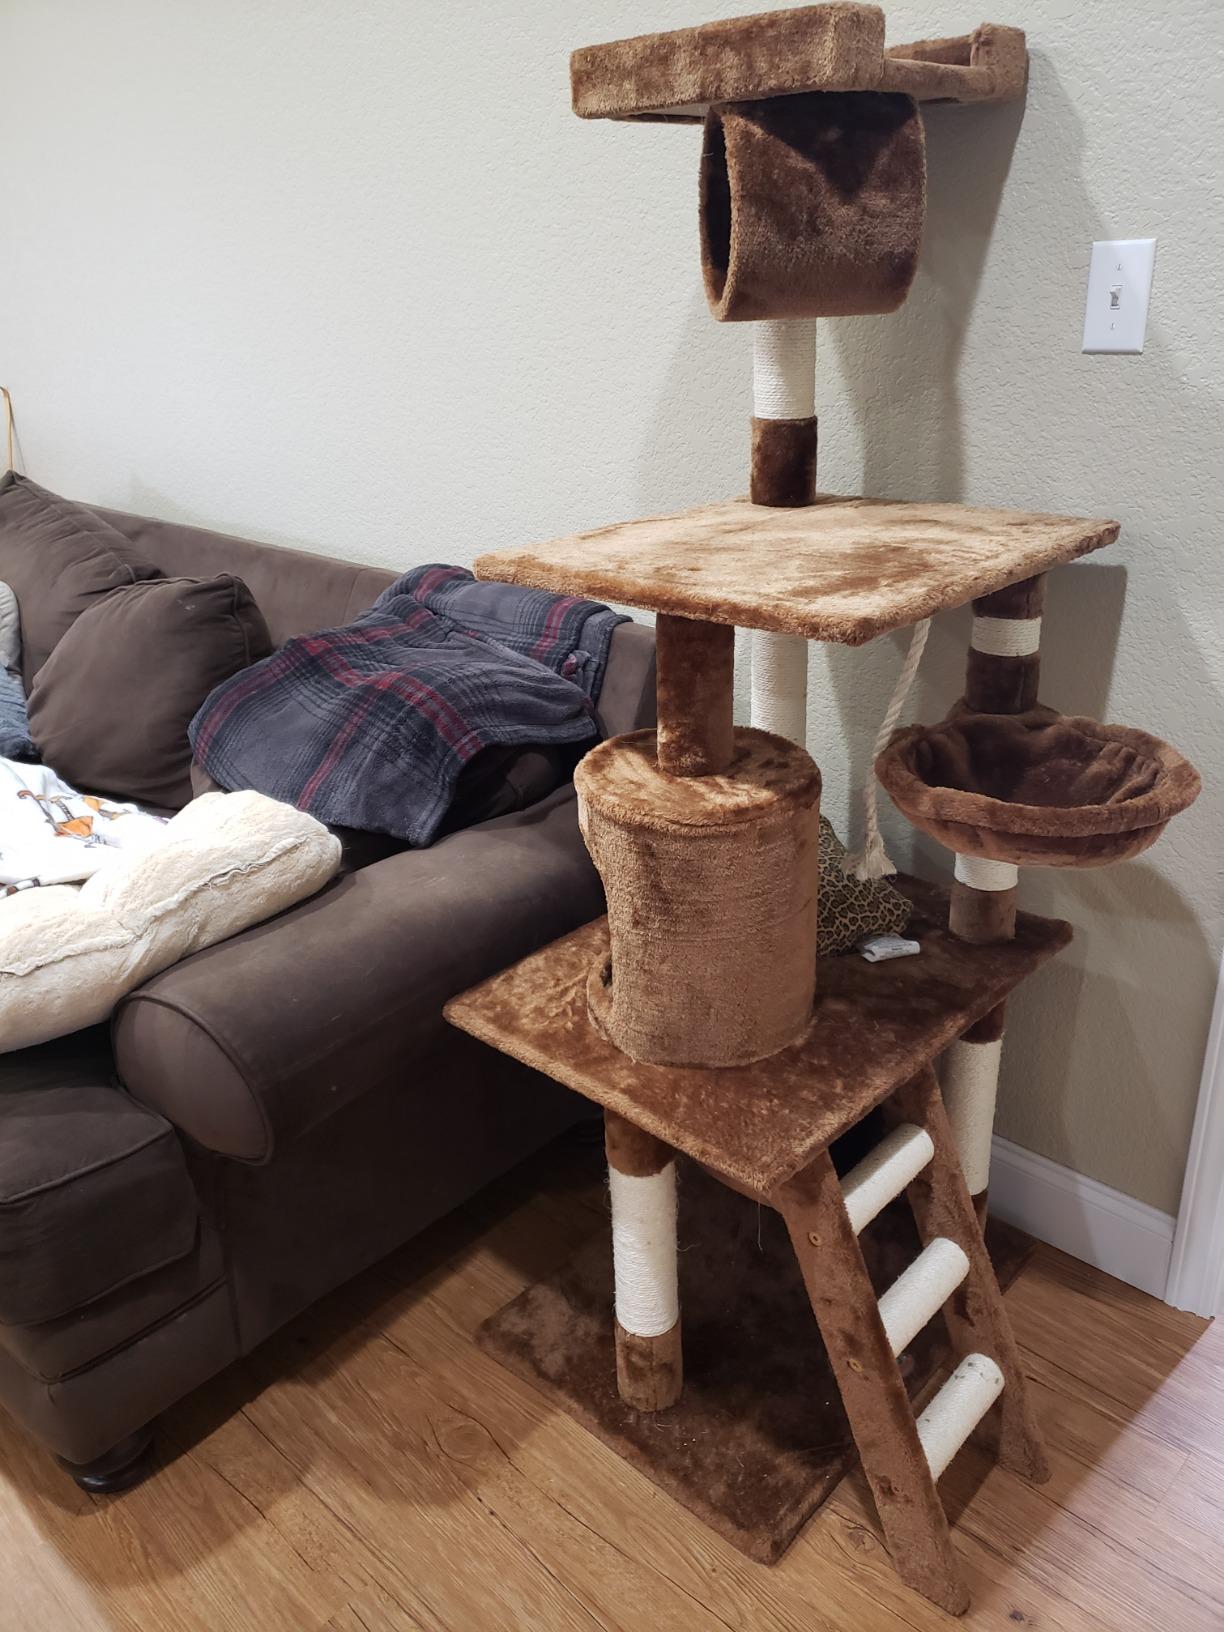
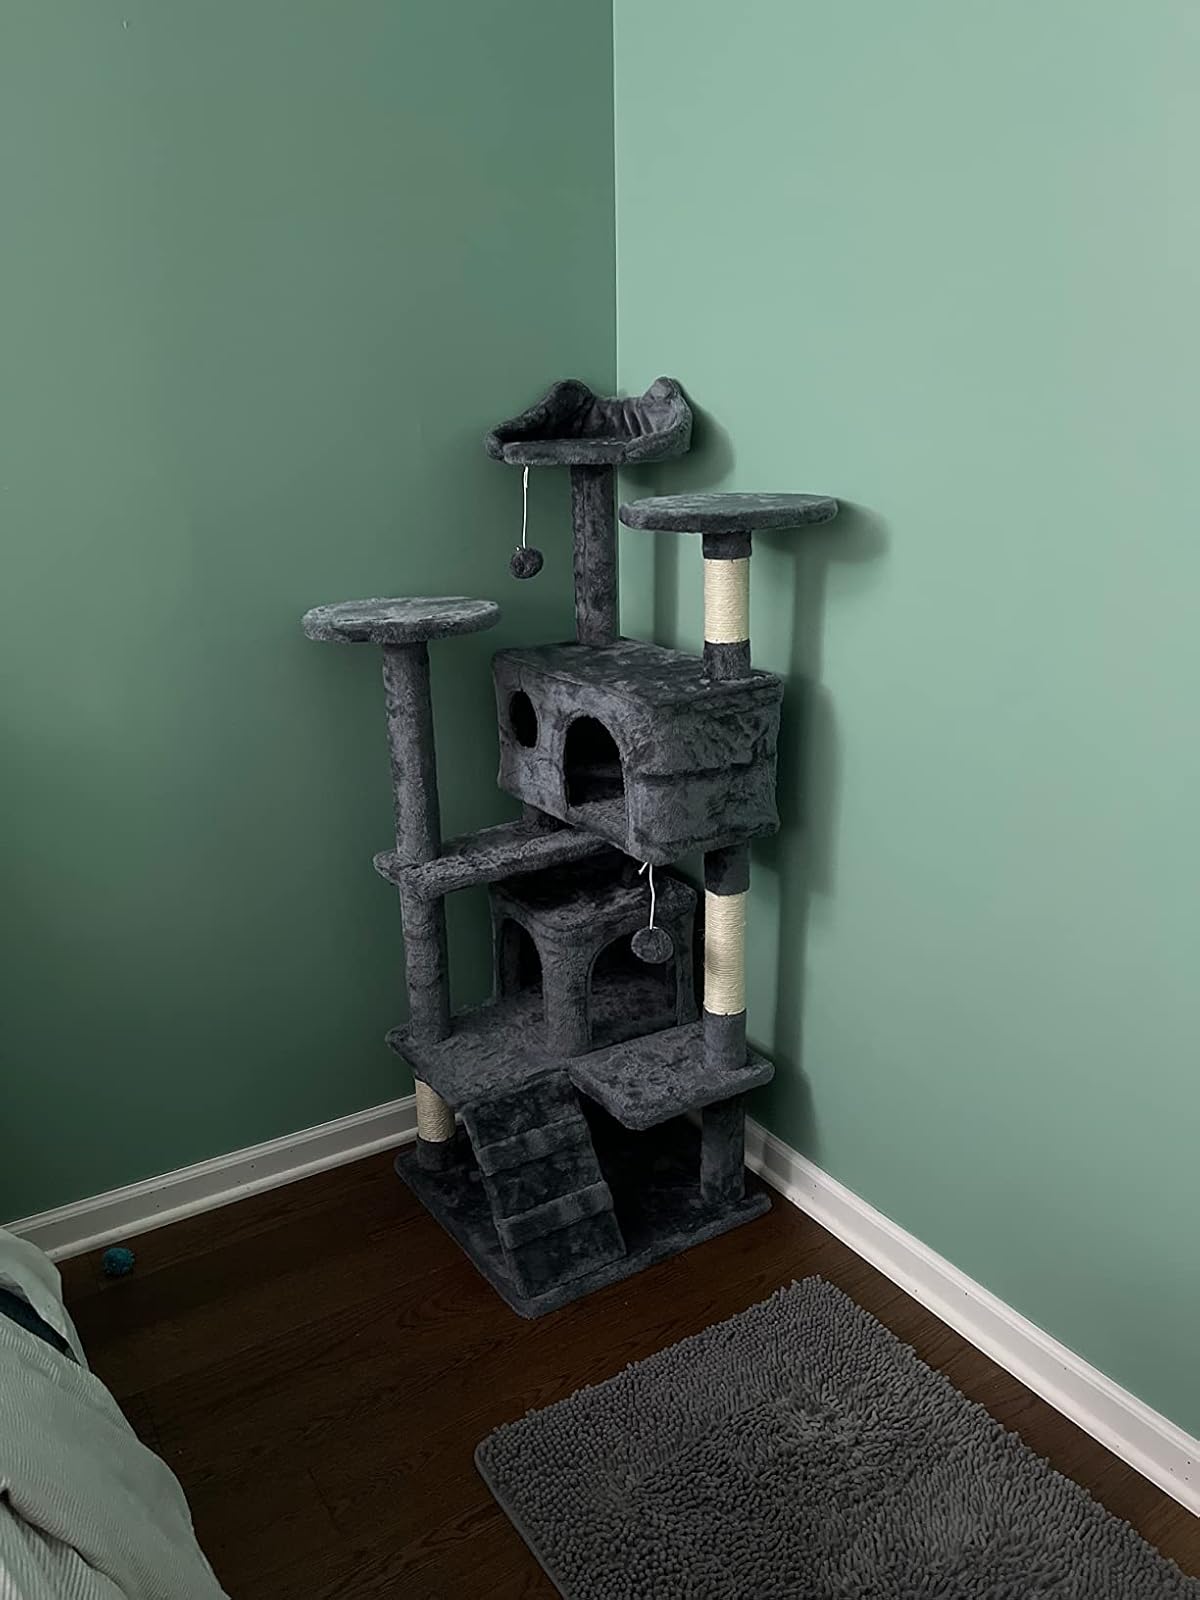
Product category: items_cat tree
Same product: no